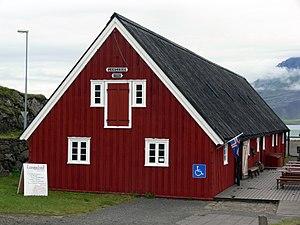
Cet article recense les bâtiments protégés d'Austurland, en Islande.